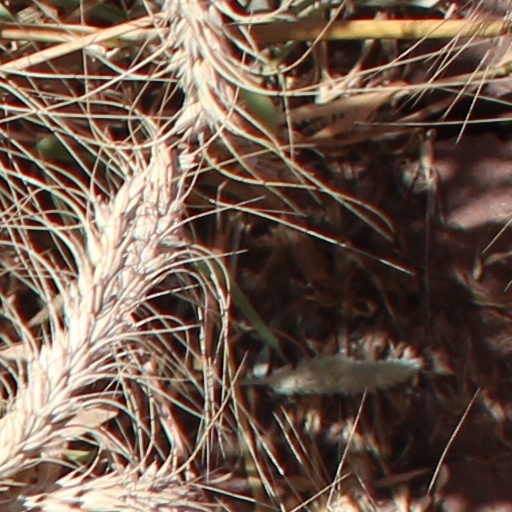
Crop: wheat